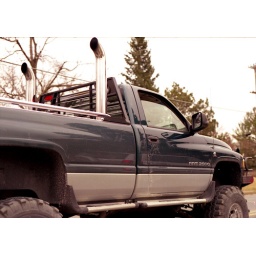
Next to me in traffic during the stopped traffic for the car accident. It's for sale (as per the sign in the window.)